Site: brandenburg
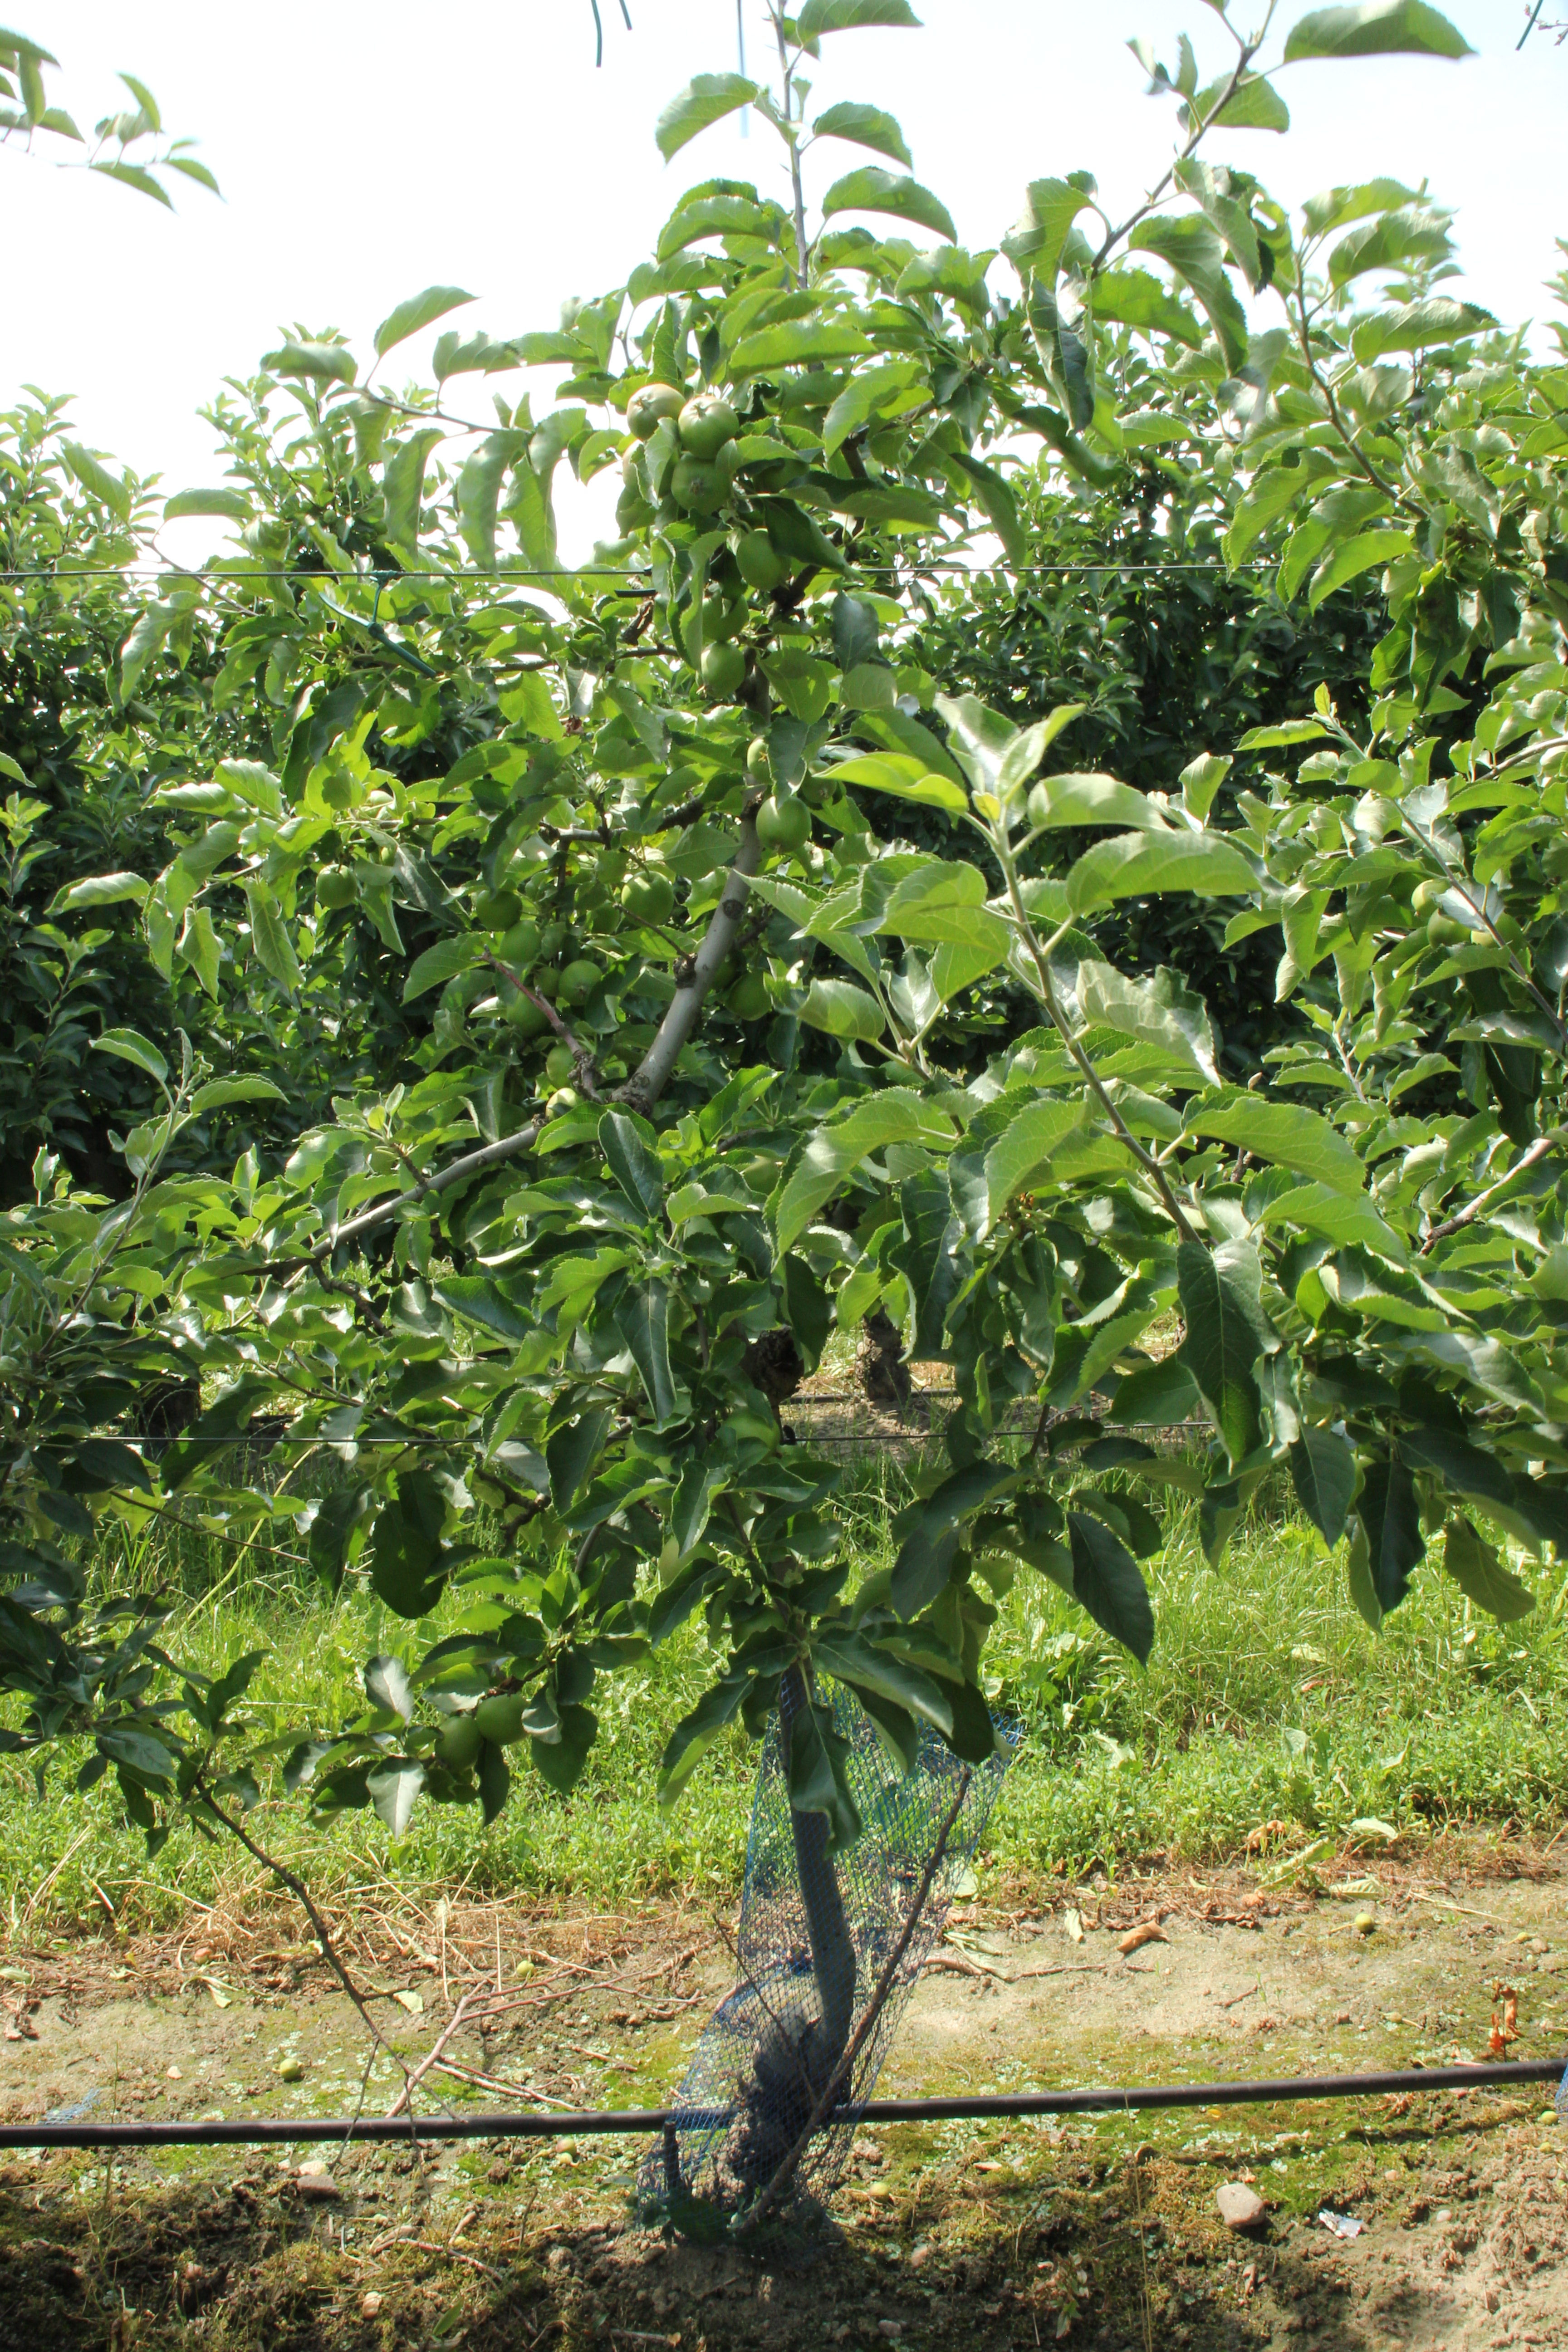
Growth stage (BBCH 74): Development of fruit